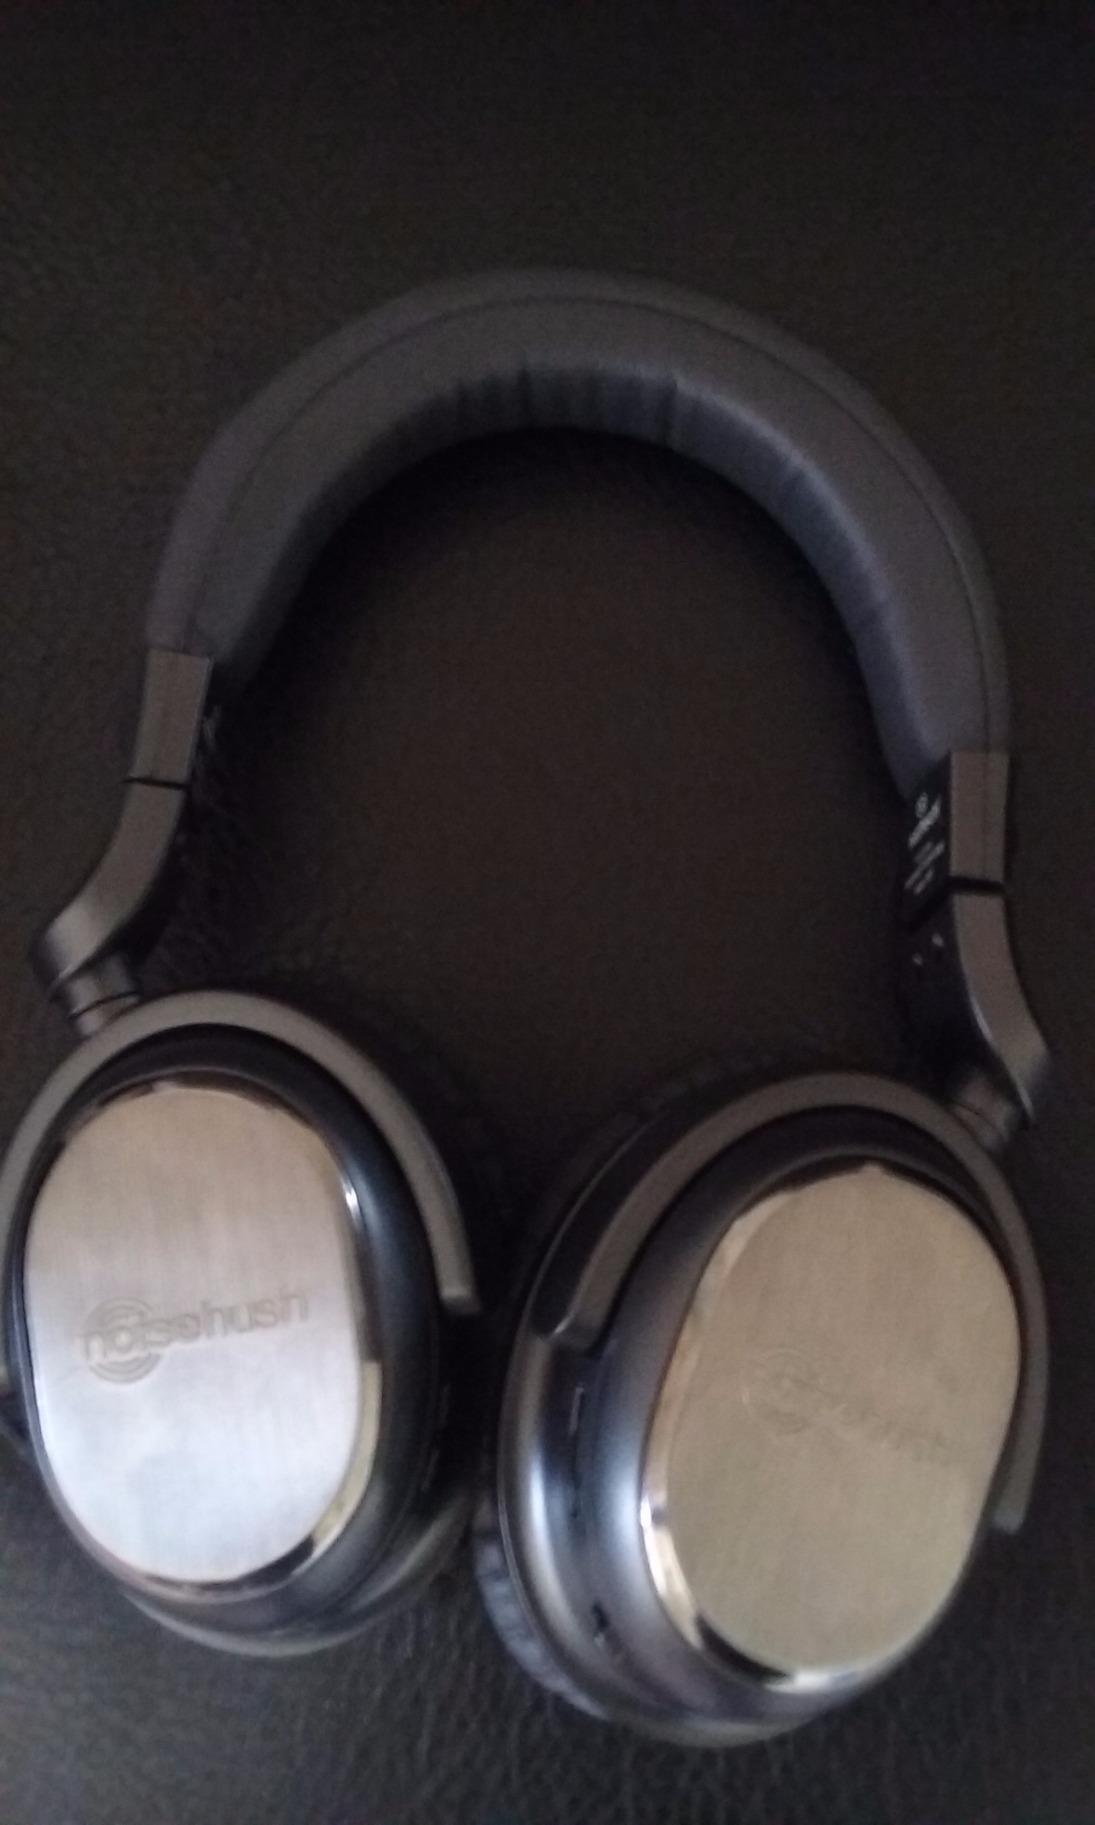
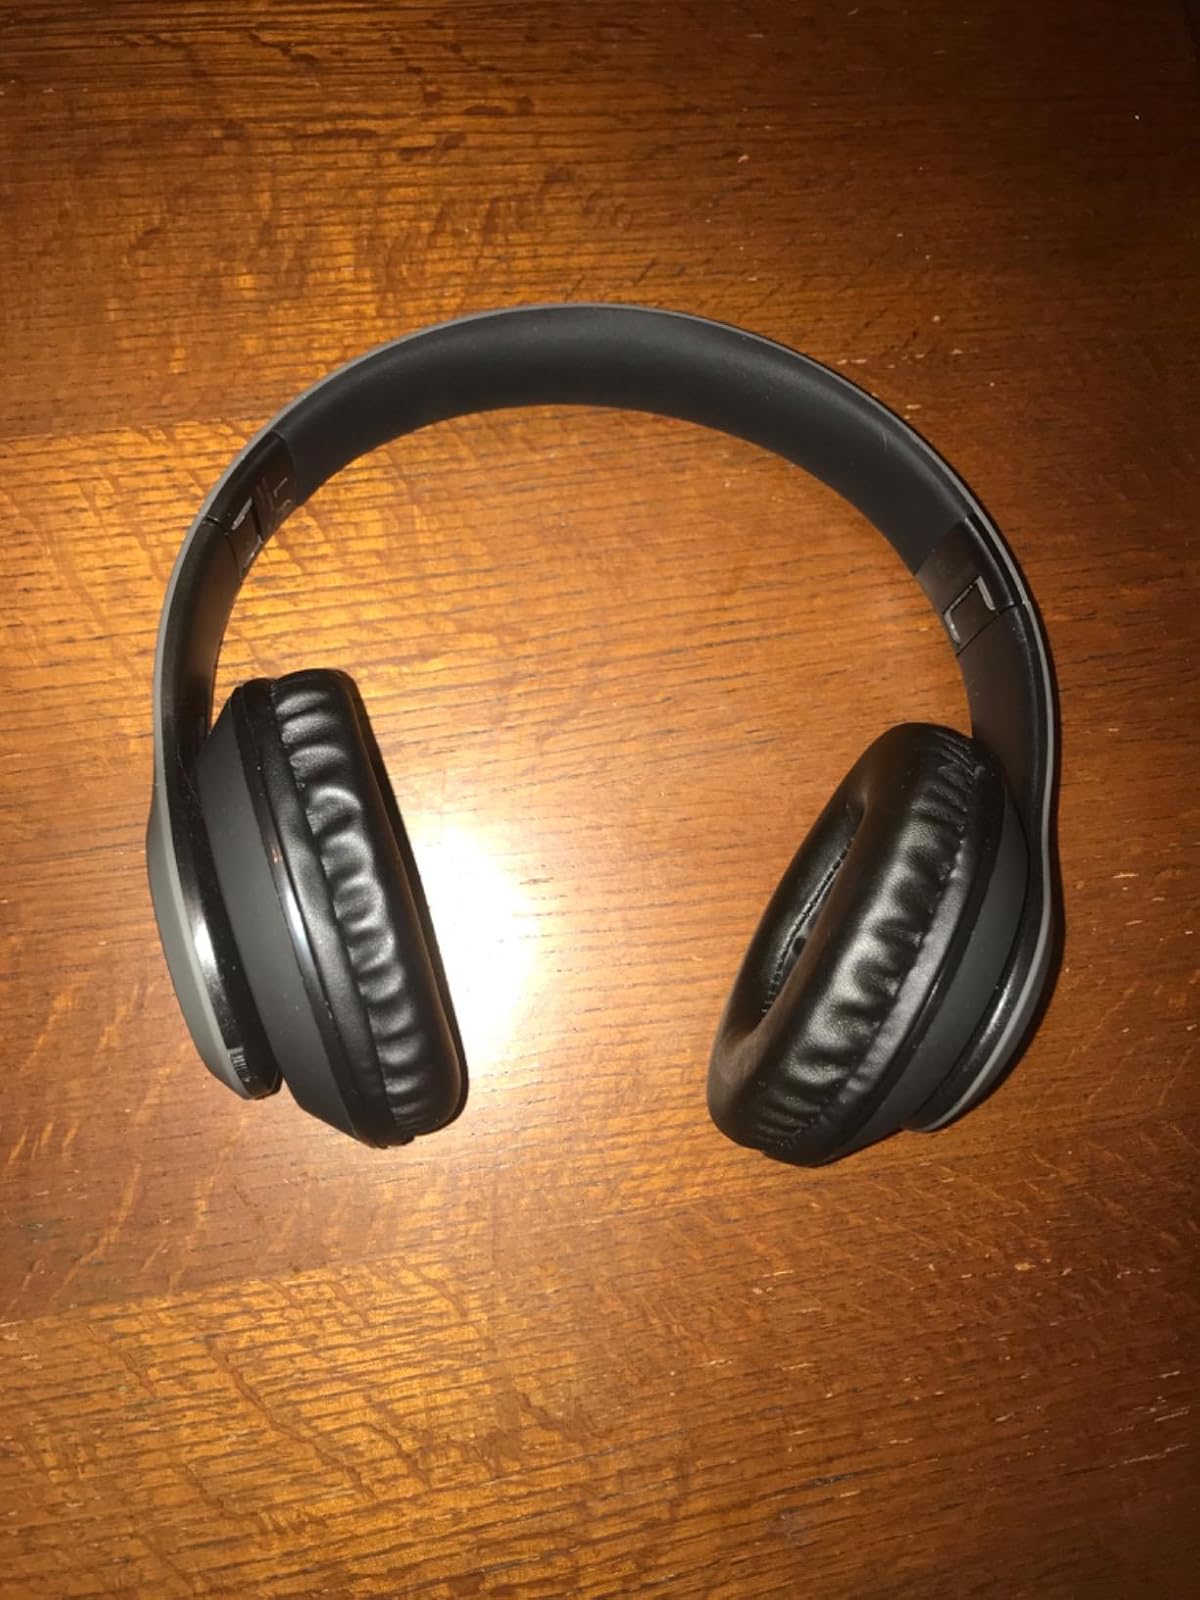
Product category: headphones
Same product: no